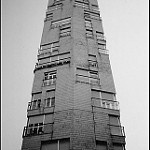
Label: B & W